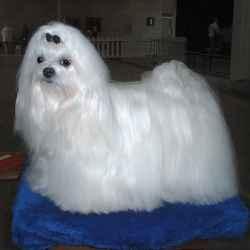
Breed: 249-n000101-Maltese_dog